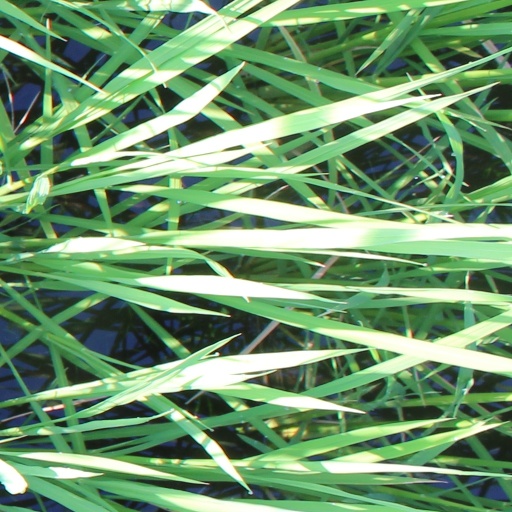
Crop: rice